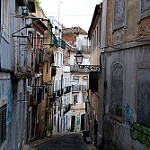
Label: street